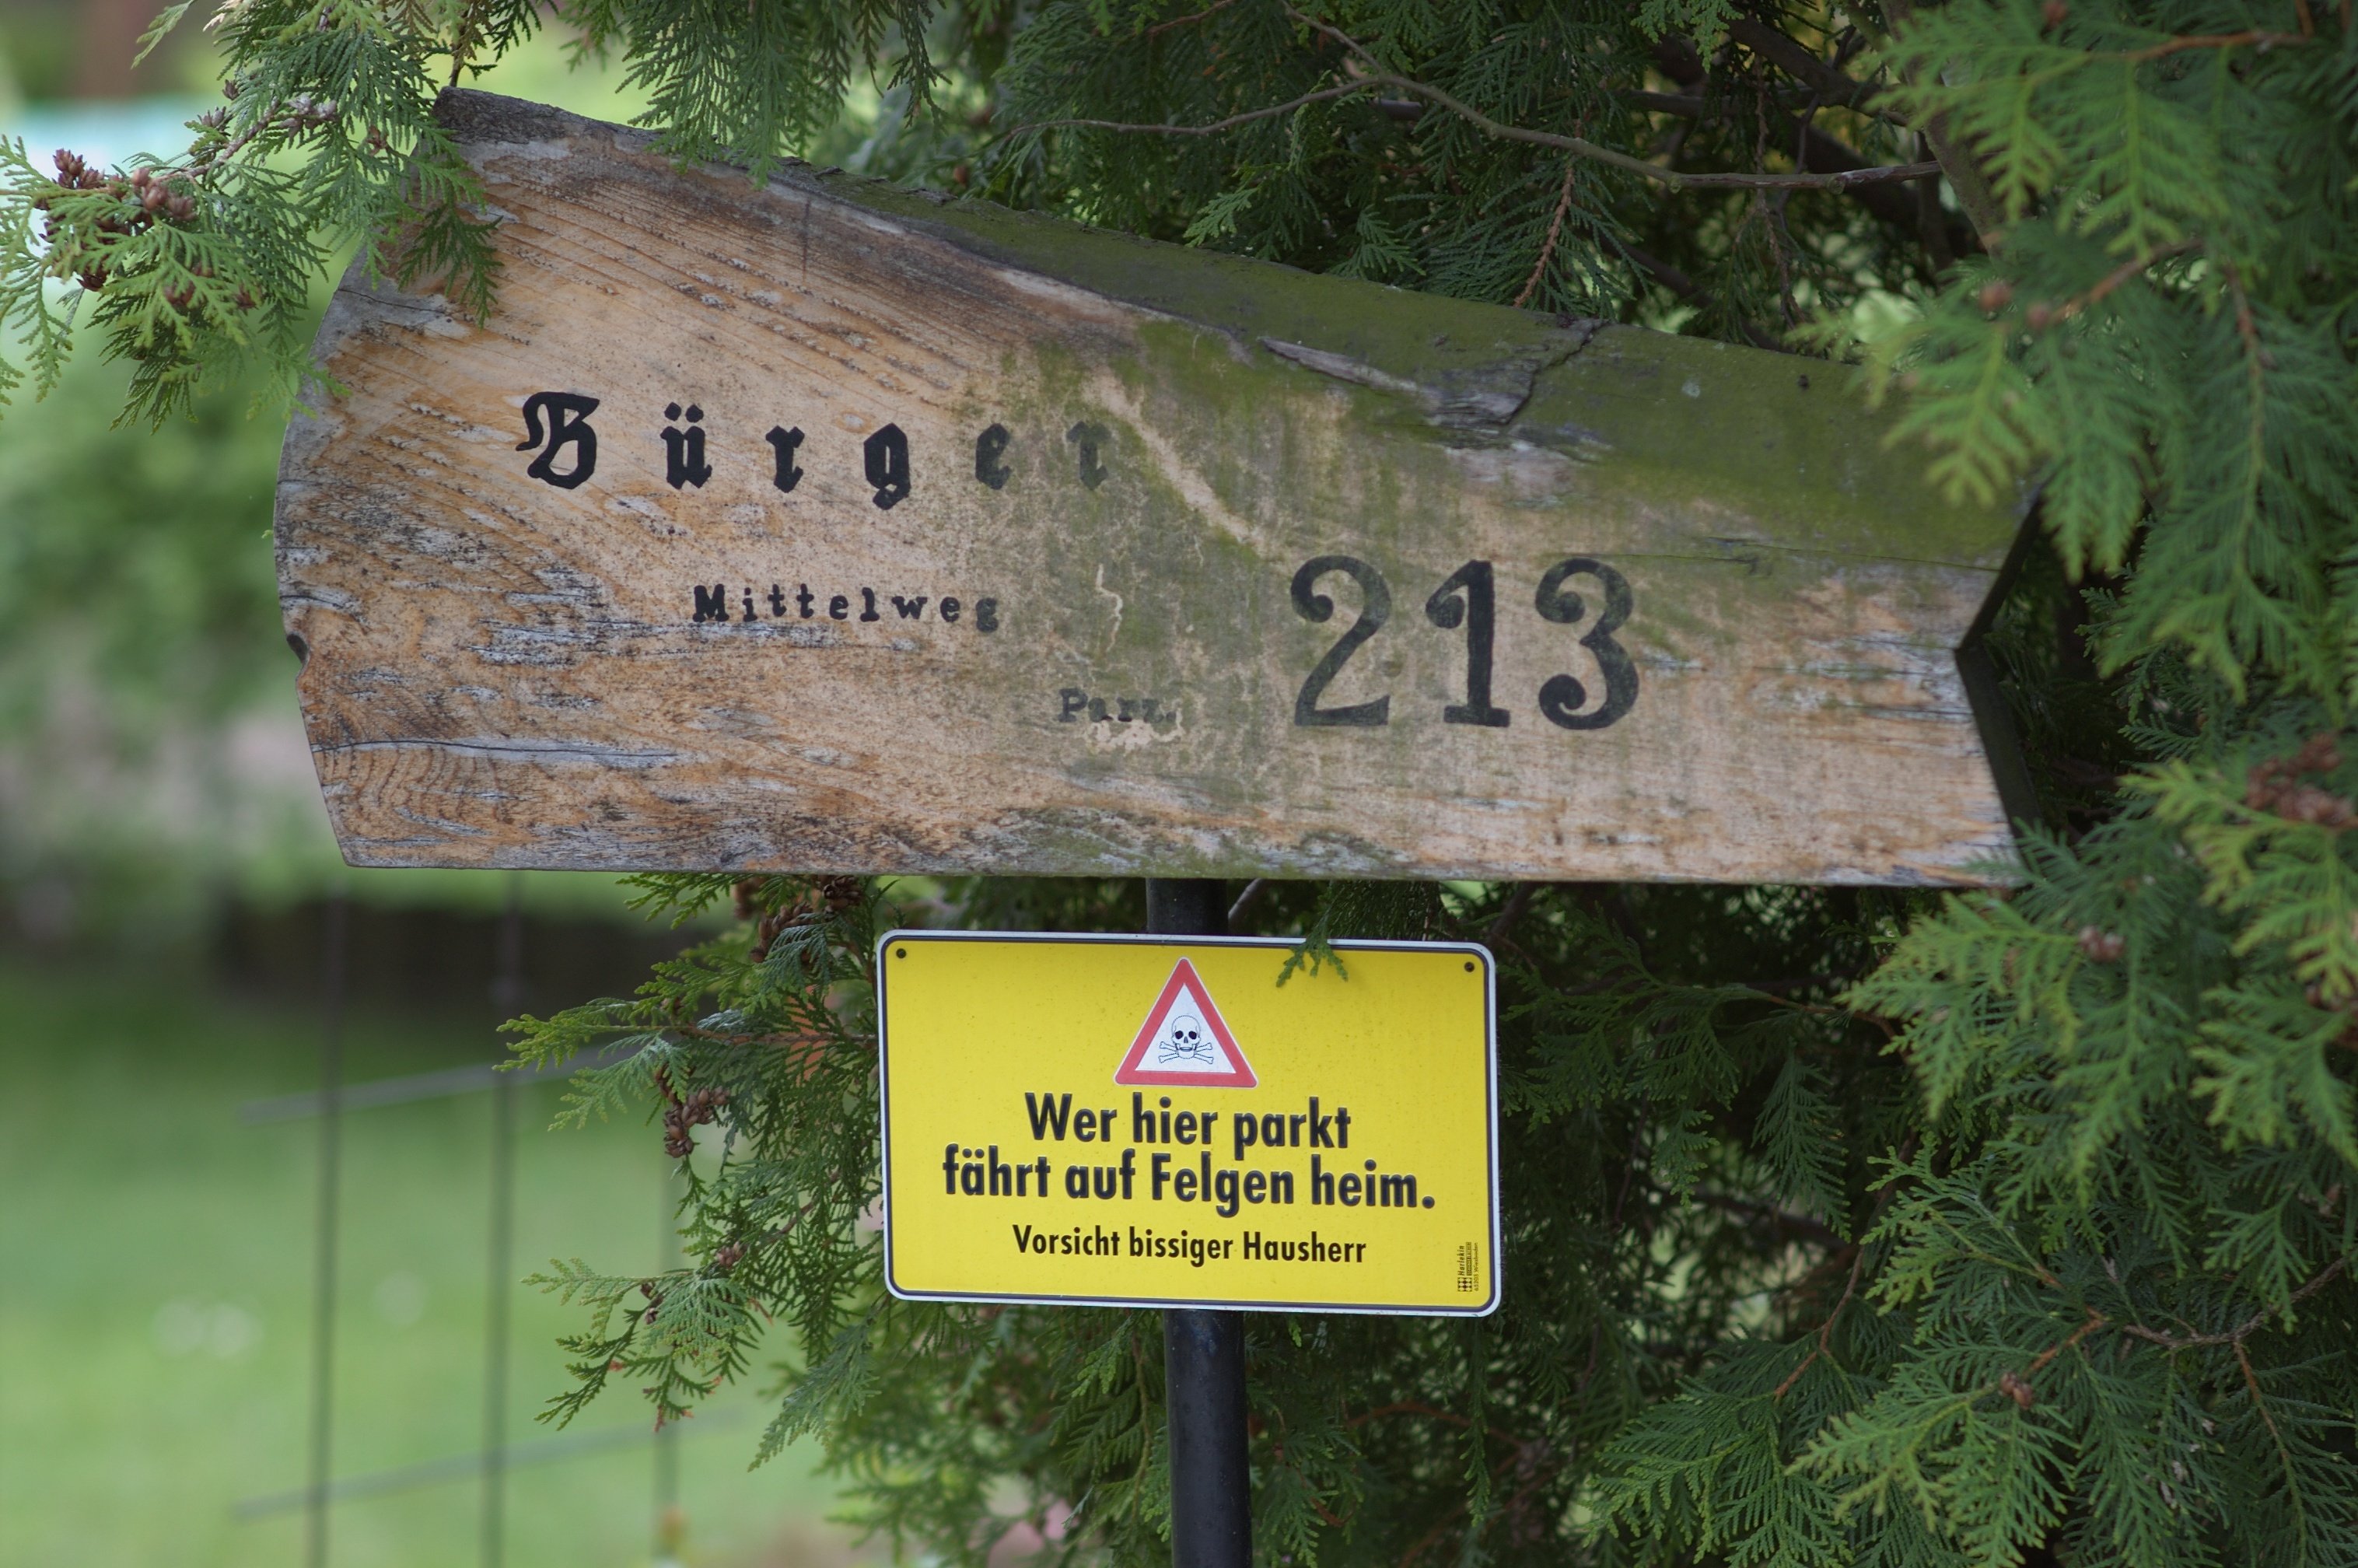
tree, trail, sign, street sign, signage, signs, rawtherapee, germany, deutschland, berlin, walimex, samyang, pentax, 85mm, lenstagged, steffenzahn, k100d, justpentax, iamflickr, pankow, schilder, 85mmf14, walimex85mm, walimexpro8514if, warnschild